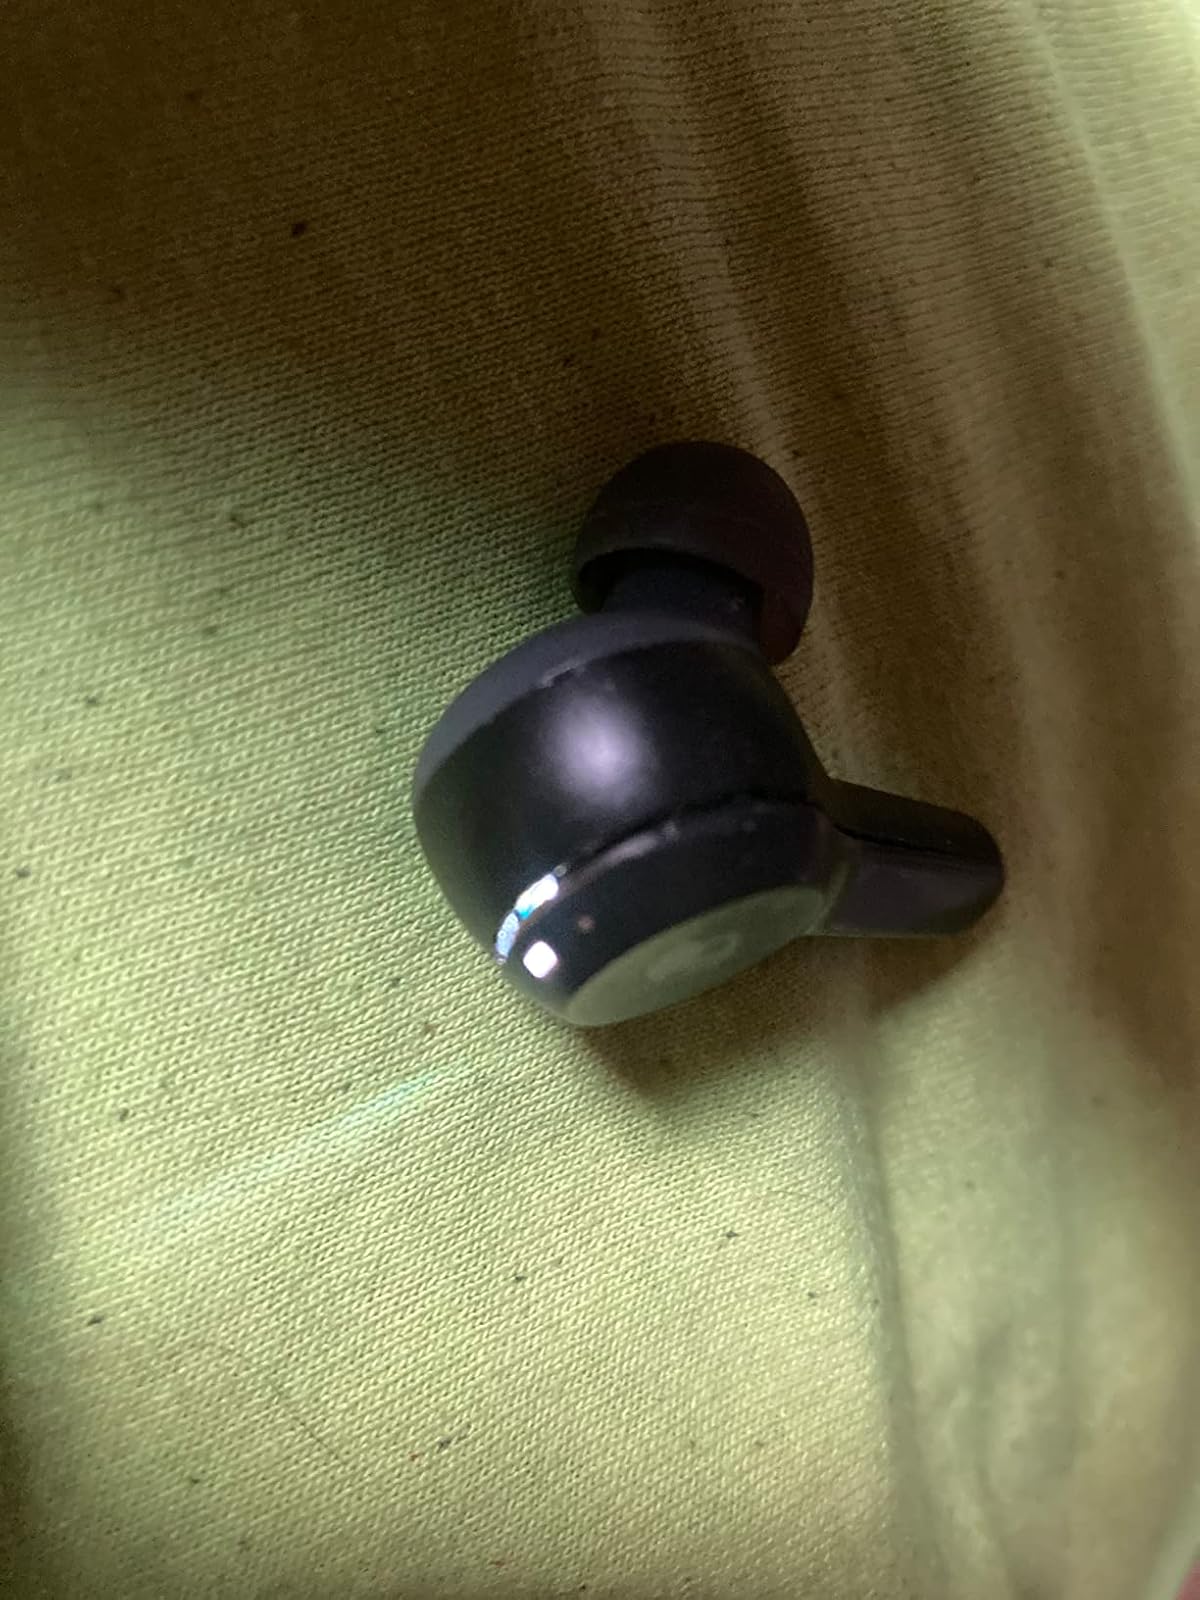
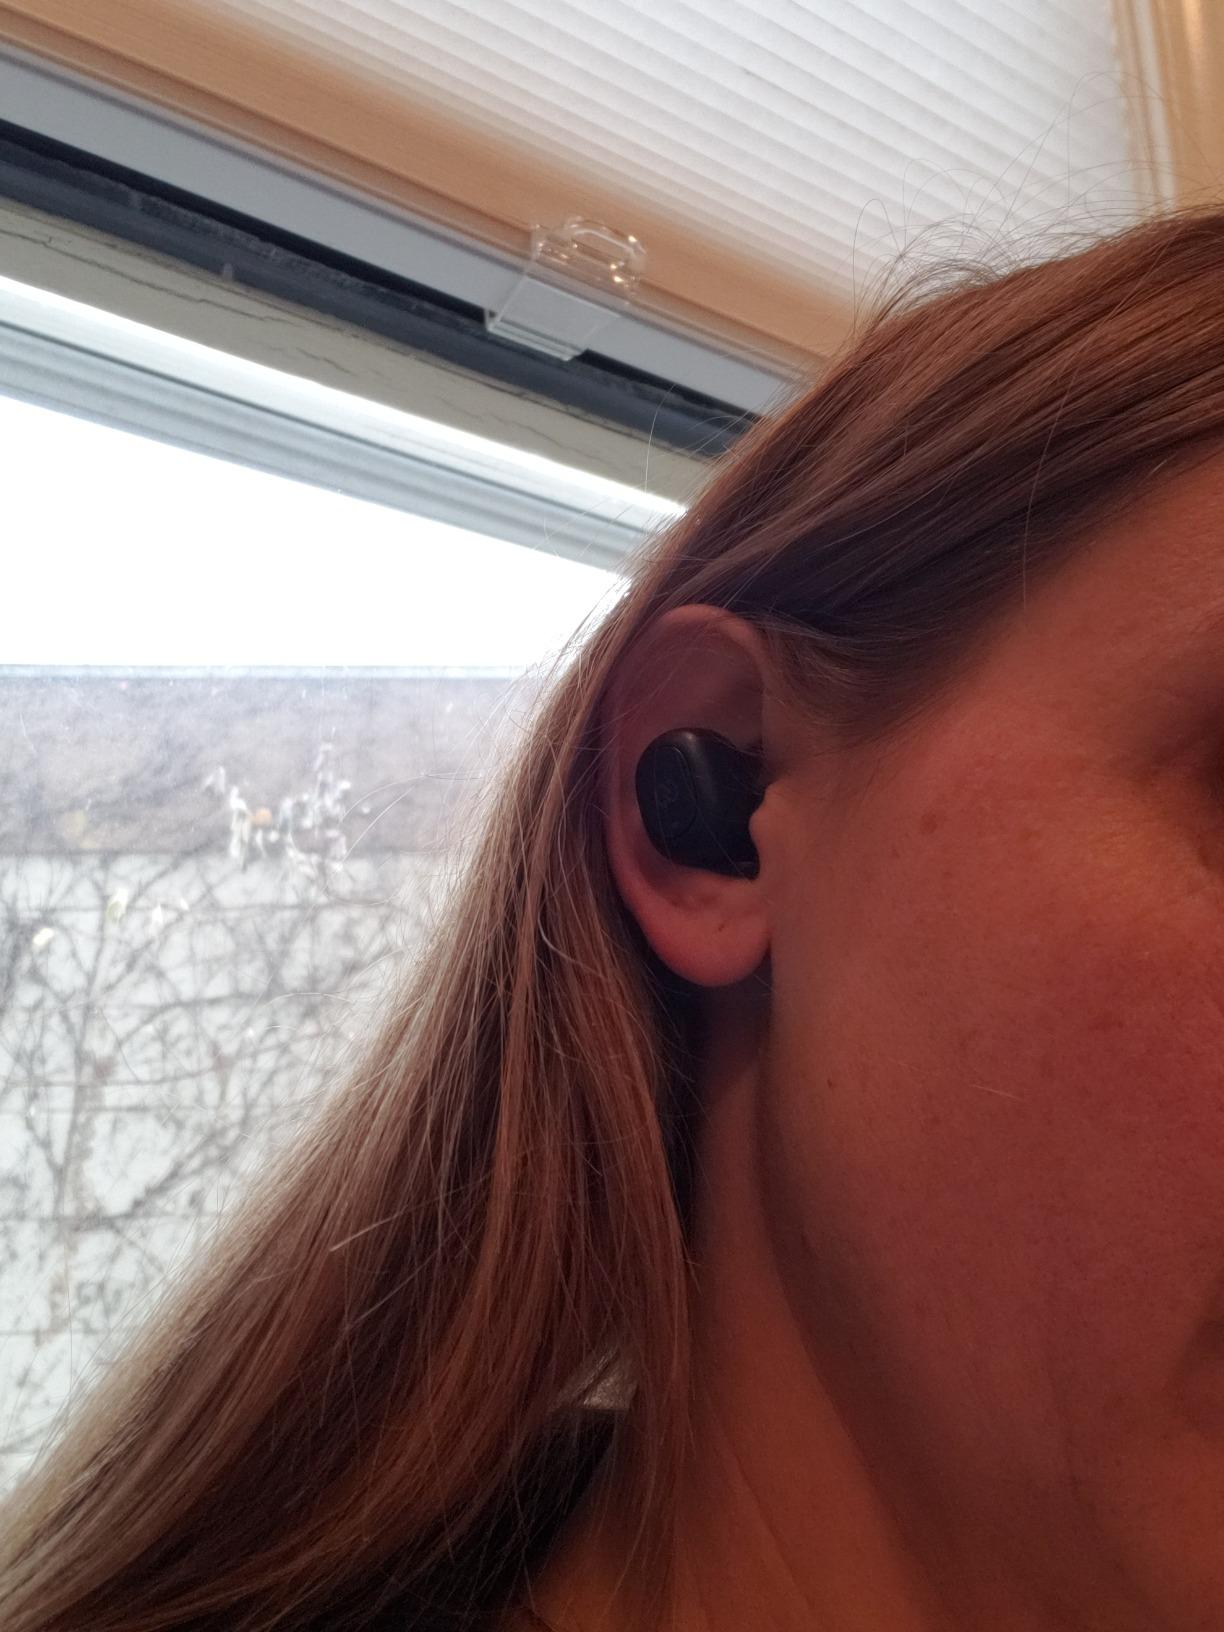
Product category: earbuds
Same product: no